Bellaire Boulevard

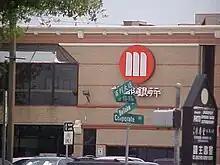
The intersection of Bellaire Boulevard (百利大道 "Bǎilì Dàdào") and Corporate Drive (合作路 "Hézuò Lù") in Chinatown

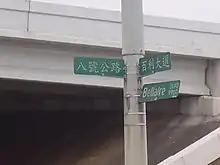
The intersection of Bellaire Boulevard and Beltway 8 (八号公路 "Bāhào Gōnglù") in Chinatown

Bellaire Boulevard (also known as Holcombe, and as 百利大道 "Bǎilì Dàdào" in Chinese and "Đại Lộ Sàigòn" in Vietnamese) is an arterial road in western Houston, Texas, United States. The street also goes through unincorporated areas in Harris County and the cities of Bellaire, Southside Place, and West University Place.